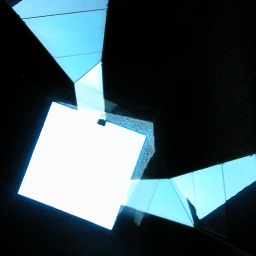
square sections of light overexposed in the roof o Herzog &amp;amp; de Meuron building in Barcelona Forum